Floral morphology

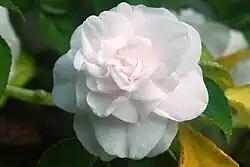
A double-flowered variety of "impatiens walleriana"

The term double-flower describes those flowers that present an extra number of petals, much higher than the usual number for the species in question, because in them a group or all the stamens are replaced by petals.